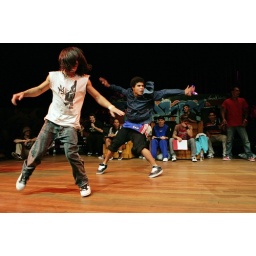
Platform Hip Hop Festival. Photo by Prudence Upton. Please note: Bay 20 now has a black masonite floor covering